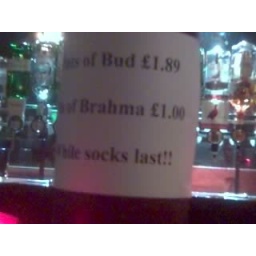
wintersgills bar in great western road